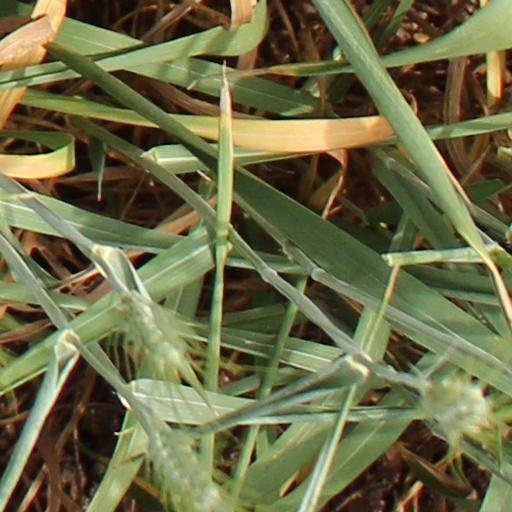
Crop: wheat